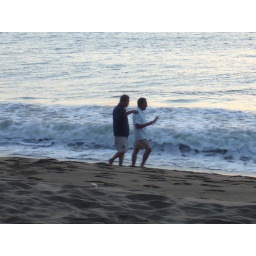
2 man walking along the beach in the morning